Mozilla

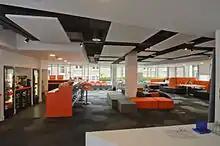
Mozilla spaces, London

There are a number of sub-communities that exist based on their geographical locations, where contributors near each other work together on particular activities, such as localization, marketing, PR, and user support.